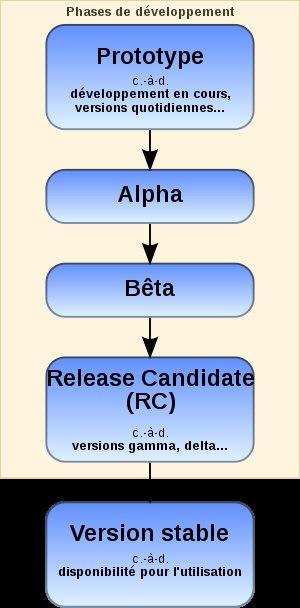
Une version d'un logiciel correspond à un état donné de l'évolution d'un produit logiciel utilisant le versionnage. Selon le Grand dictionnaire terminologique, le versionnage est le mécanisme qui consiste à conserver la version d'une entité logicielle quelconque, de façon à pouvoir la retrouver facilement, même après l'apparition et la mise en place de versions plus récentes.